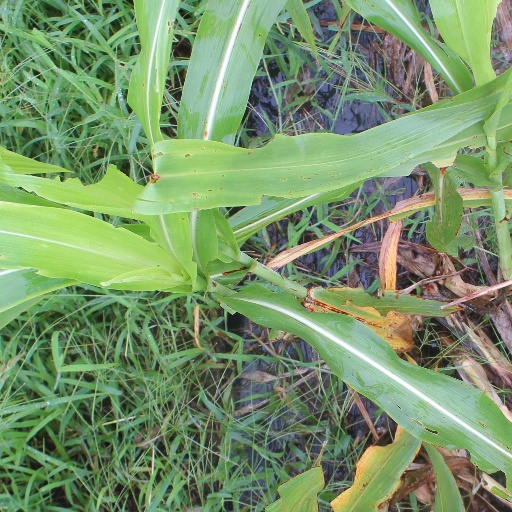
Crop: sorghum